Jengki style

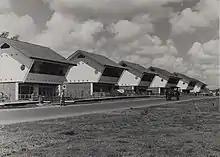
Bataafsche Petroleum Maatschappij staff's housing in Kebayoran Baru.

Jengki style first appeared with the development of the new satellite town of Kebayoran Baru. Designed by Ger Boom Job & Sprey, construction of the area was finished in 1955. These houses, which were made for the staffs of BPM oil company, were known for their bold character and playful angles. For example, middle class houses in Kebayoran were designed with a square or rectangular layout, but the first floor is tilted forward to protect the facade of the lower level from the sun. Lower-level official houses in Kebayoran make use of the front patio. Similar houses were built in other cities where the BPM operates, e.g. Balikpapan.